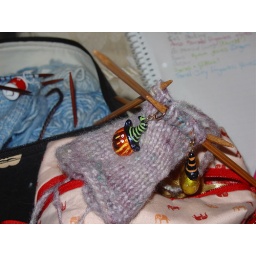
Ivy Fingerless Gloves in Art Fibers Gypsy with BabyDragonJewelry stitch markers and elephant Piddly bag